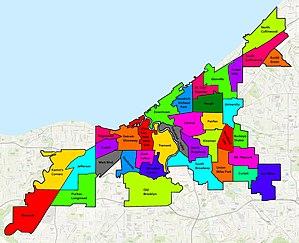
Cleveland est une ville du Midwest des États-Unis située sur la rive sud du lac Érié, dans l'État de l'Ohio.